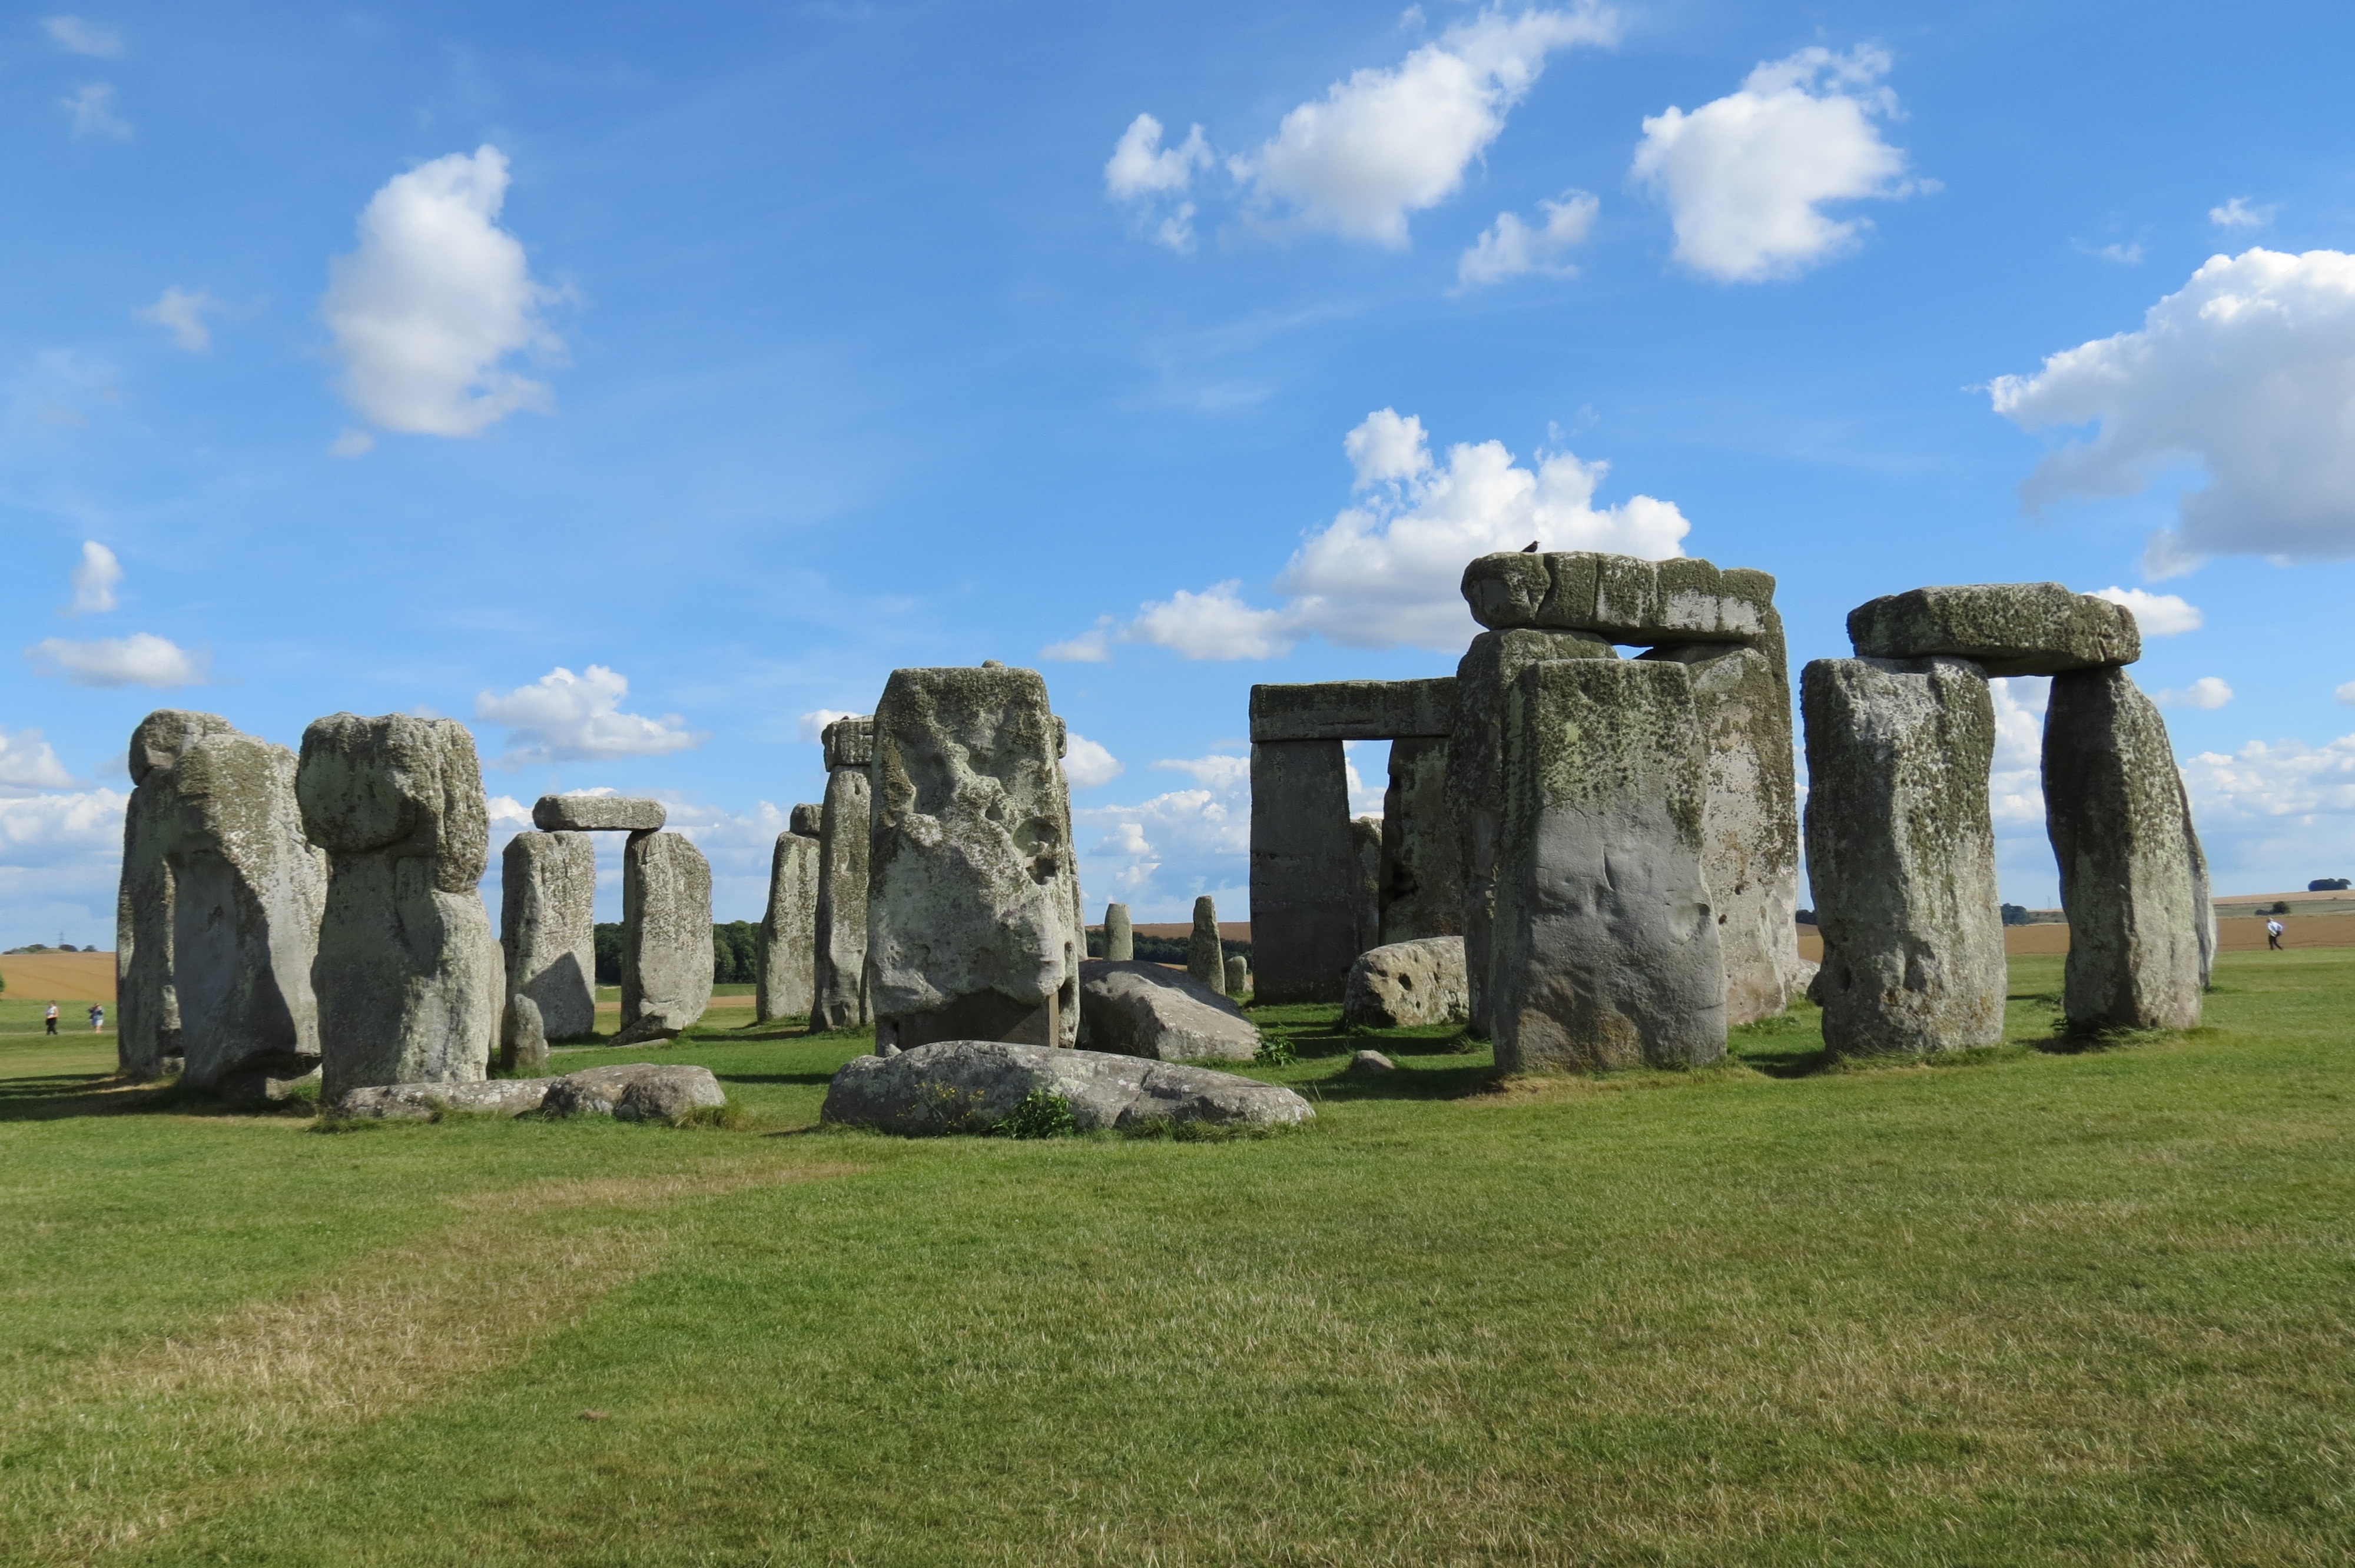
rock, monument, landmark, uk, ruins, heritage, unesco, stonehenge, monolith, salisbury, archaeological site, megalith, historic site, ancient history